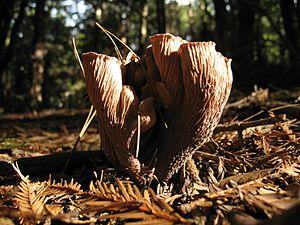
La chanterelle violette est une espèce de champignons basidiomycètes de la famille des Gomphaceae. Malgré son nom, elle est assez éloignée des autres espèces appelées chanterelles de la famille de Cantharellaceae, et plus proche des ramaires. Les jeunes spécimens ont une forme de massue ou d'entonnoir d'une belle teinte lilas, qui tourne vite au jaune-brun. Plusieurs chapeaux arrivent souvent d'un même pied et fusionnent à maturité. La surface fertile forme des plis qui portent les spores. Le champignon apparaît seul ou en amas, parfois en rond de sorcière, au pied des conifères. Il a une aire de répartition assez étendue, en Asie, en Amérique du Nord et en Europe. Il est menancé par la perte de son habitat, surtout sur ce dernier continent, et bénéficie d'une protection juridique dans certains pays. C'est un champignon comestible plutôt apprécié, mais qu'on devrait éviter de récolter en raison de sa raréfaction.
Polyozellus multiplex, en français la Chanterelle bleue, est un champignon basidiomycète de la famille des Thelephoraceae. C'est la seule espèce du genre monotypique Polyozellus.